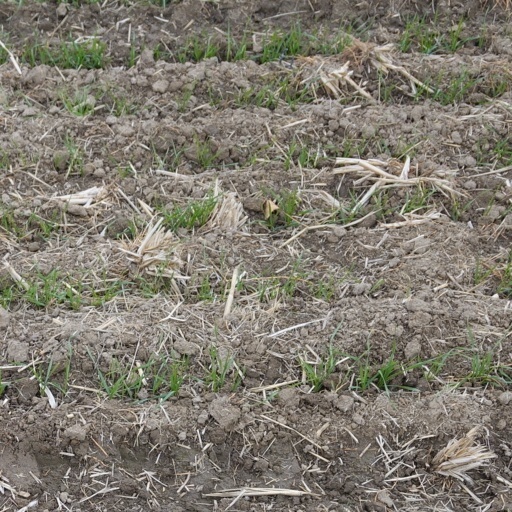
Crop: wheat